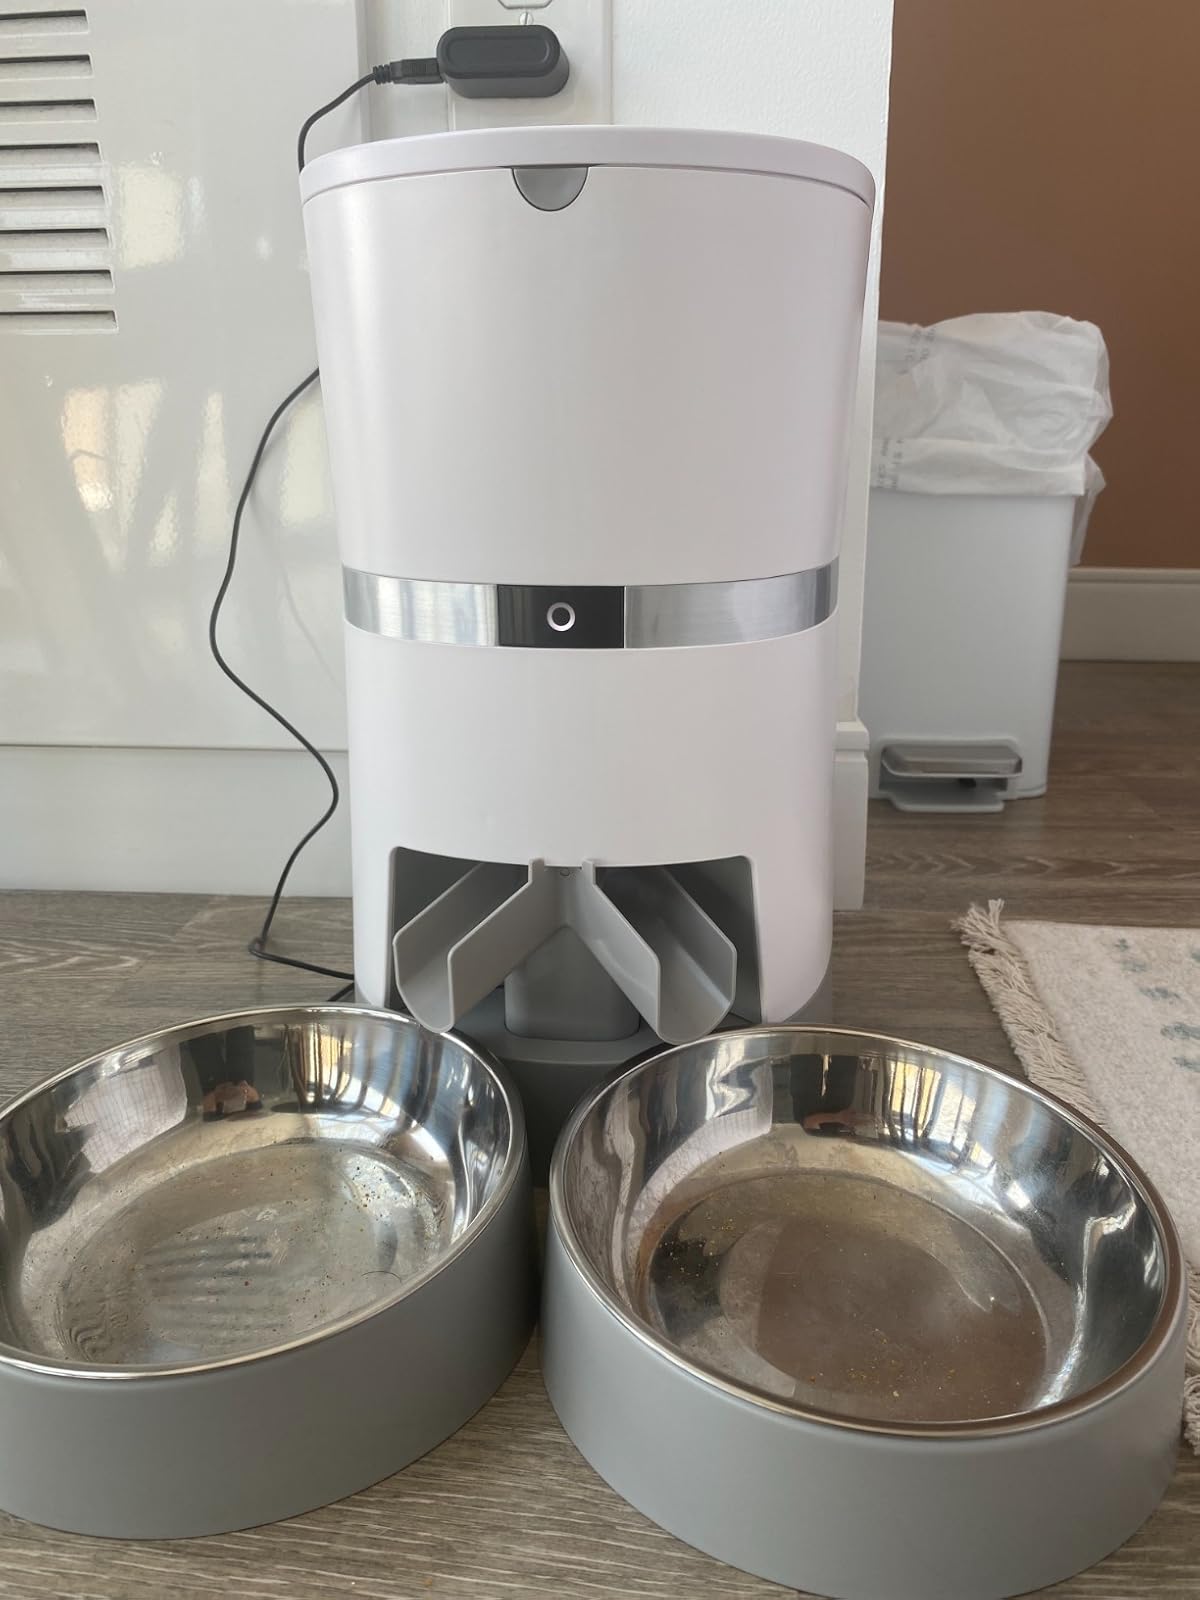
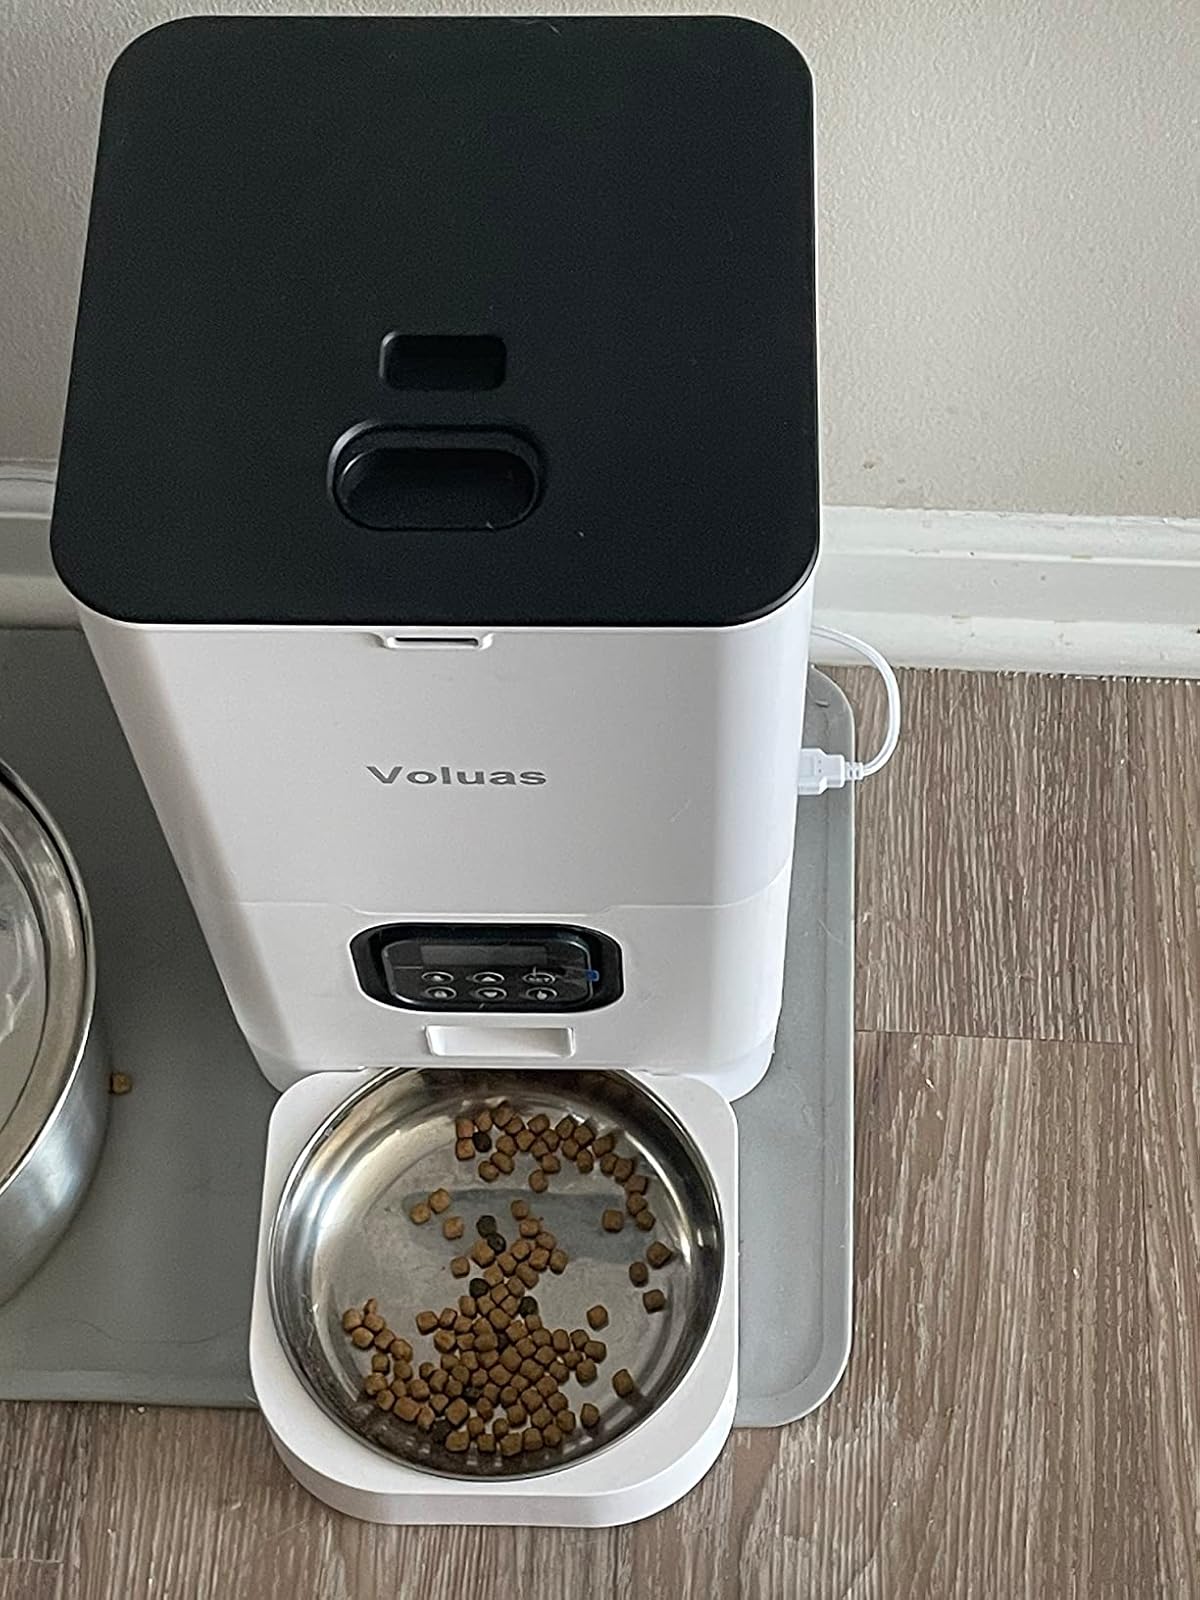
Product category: items_feeder
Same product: no